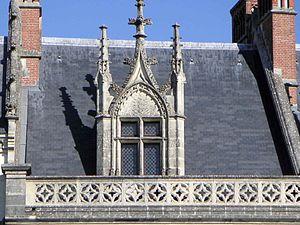
Une lucarne est une baie verticale placée en saillie sur la pente d’une toiture, pour donner du jour, de l'aération ou l'accès au comble. La lucarne est composée d'une façade verticale, de deux côtés et d'une couverture généralement à deux ou trois pentes formant des noues avec le pan de toiture principal. La lucarne est un ouvrage de charpente qui dépend de la toiture, même si sa façade peut être en maçonnerie.